Dalway harp

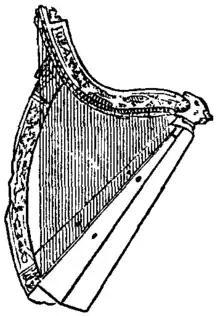
An old drawing of the Dalway harp from the 13th ed. Encyclopædia Britannica

The Dalway harp, Cloyne harp, or Fitzgerald harp is an early modern Irish harp whose extant fragments are in the National Museum of Ireland – Decorative Arts and History. It was made in 1621 by Donnchadh fitz Teig for Sir John MacEdmond Fitzgerald of Cloyne in County Cork (grandson of John Fitzedmund Fitzgerald of Youghal). Richly carved, with 52 strings, it was originally painted in bright colours and has inscriptions in Latin and Irish, including "I am the queen of harps". These were translated by Eugene O'Curry. It was described in 1809 in Edward Bunting's "Irish Melodies", which has an engraving of it as its frontispiece. At that time it was owned by the Dalway family of Bellahill, Carrickfergus, County Antrim. Correspondence from about 1849 records that Marriott Dalway snr believed the harp had been "found in a bog near Larne". By 1809 the sound board had been lost; in 1849 Dalway said it had been lent to a "Mrs Sherrard, a native of Dungannon ... living in Thorndale, Dublin" to transcribe its inscriptions; however, Armstrong says it was the forearm (pillar) that was lent to Sherrard, since only one piece, probably the harmonic curve (neck), was exhibited in Belfast in 1852. The remains came into the Royal Irish Academy collection in 1876/7. Along with the Trinity College Harp, it was one of two harps used as a model for the harp on the obverse of the coins of the Irish Free State. Several reconstructions have been made, replacing the missing sound board, including at the Irish Industrial Exhibition in Cork in 1852, and for the National Museum in the 1990s.